François Clouet

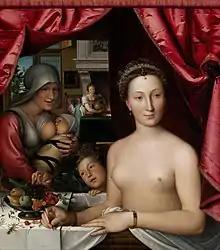
"A Lady in Her Bath", probably depicting Diane de Poitiers or Mary, Queen of Scots, National Gallery of Art, Washington, D.C., 1571

The earliest reference to François Clouet is a document dated December 1541 in which the king renounces for the benefit of François his father's estate, which had escheated to the crown as the estate of a foreigner. In this document, the younger Clouet is said to have followed his father very closely in his art. Like his father, he held the office of groom of the chamber and painter in ordinary to the king, and so far as salary is concerned, he started where his father left off. Many drawings are attributed to this artist, often without perfect certainty. There is, however, more to go upon than there is in the case of his father.